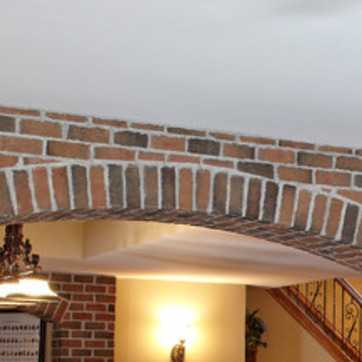
Material: brick